Saïd Taghmaoui

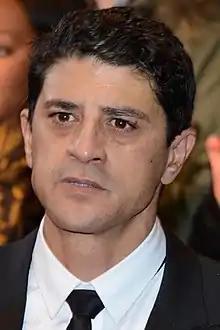
Taghmaoui in Paris at the French premiere of "American Hustle" in 2014

Saïd Taghmaoui (born 19 July 1973) is a French actor. One of his major screen roles was that of Saïd in the 1995 French film "La Haine", directed by Mathieu Kassovitz. Taghmaoui has also appeared in a number of English-language films, with roles such as Captain Said in "Three Kings" (1999), Breaker in "" (2009), Sameer in "Wonder Woman" (2017), and The Elder in "" (2019).